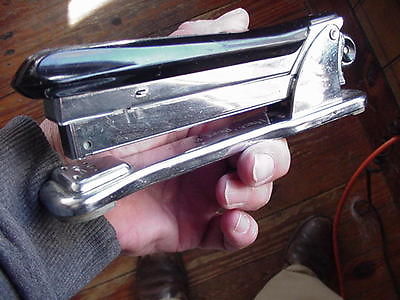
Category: stapler